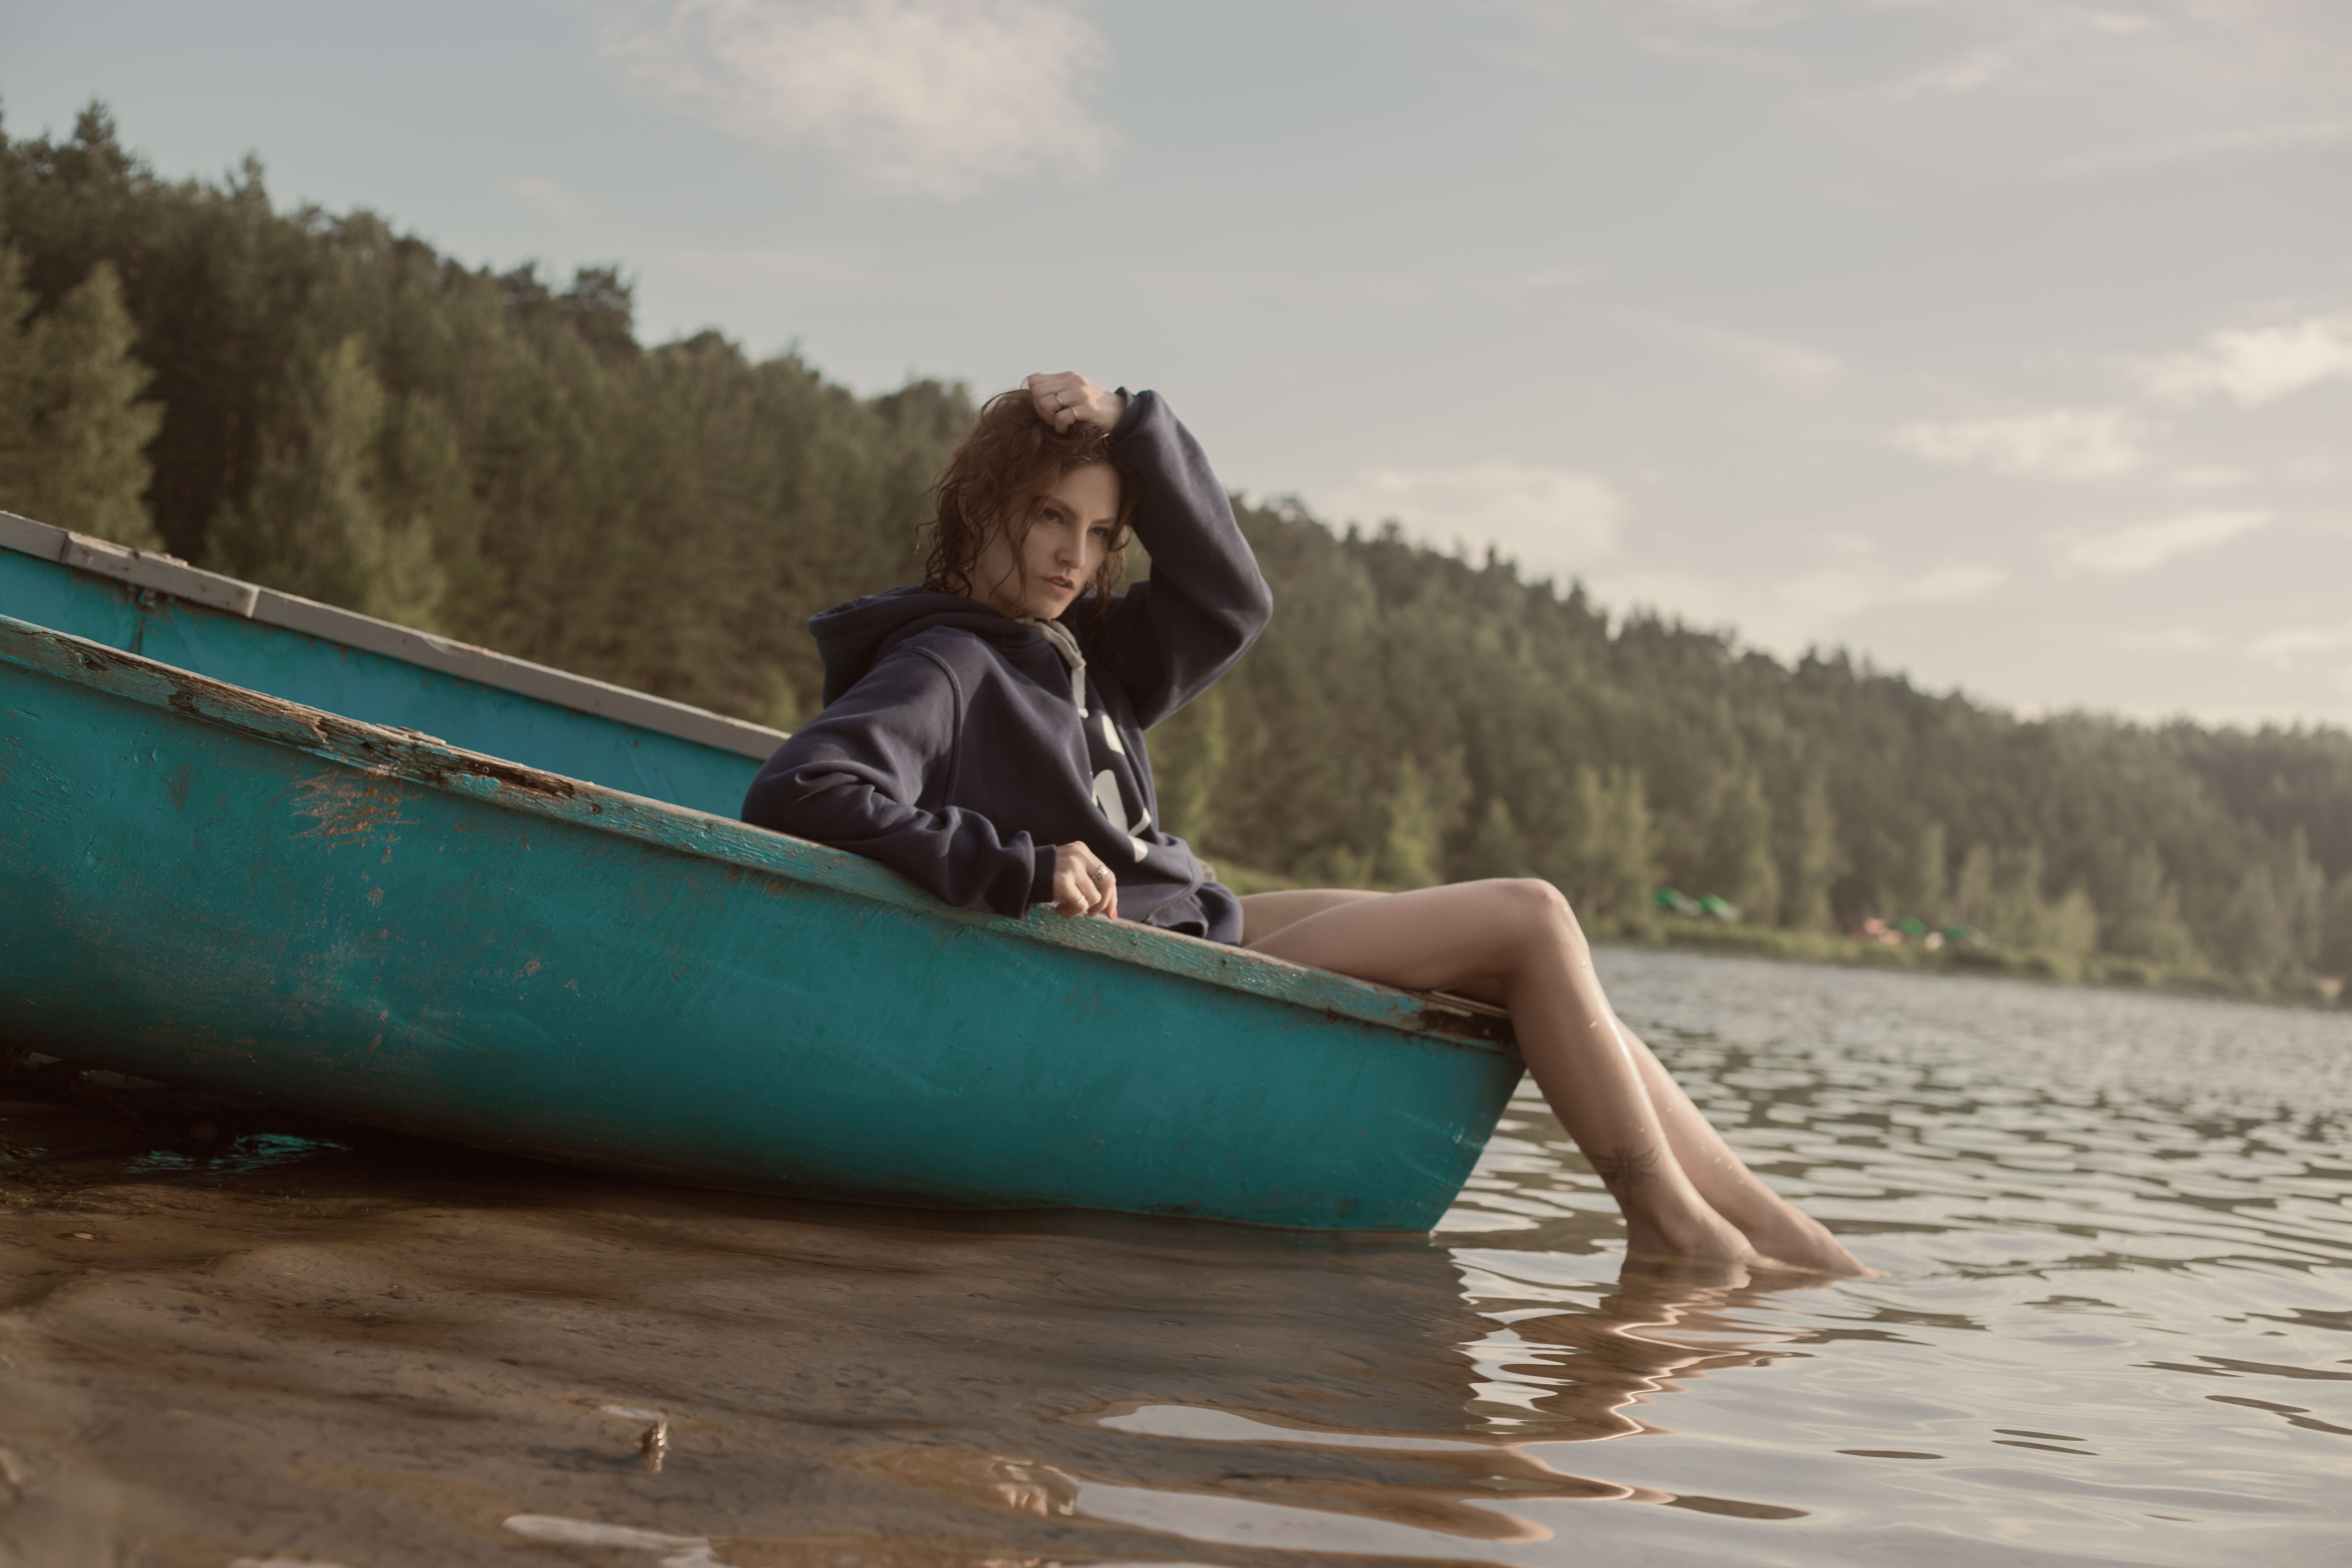
beach, landscape, sea, water, nature, sky, girl, sun, boat, bridge, wave, lake, pier, river, summer, vacation, canoe, paddle, vehicle, journey, autumn, venice, marina, yellow, tourism, clouds, boating, boats, motor boat, channel, russia, floats, watercraft, volga, catamaran, beauty in nature, water transport, quiet river, on the river, samara, watercraft rowing